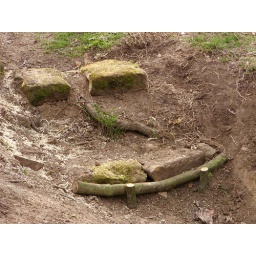
Reinforced path makes a found face in Errington Woods near New Marske. This is serendipitously near the green man scultpure.